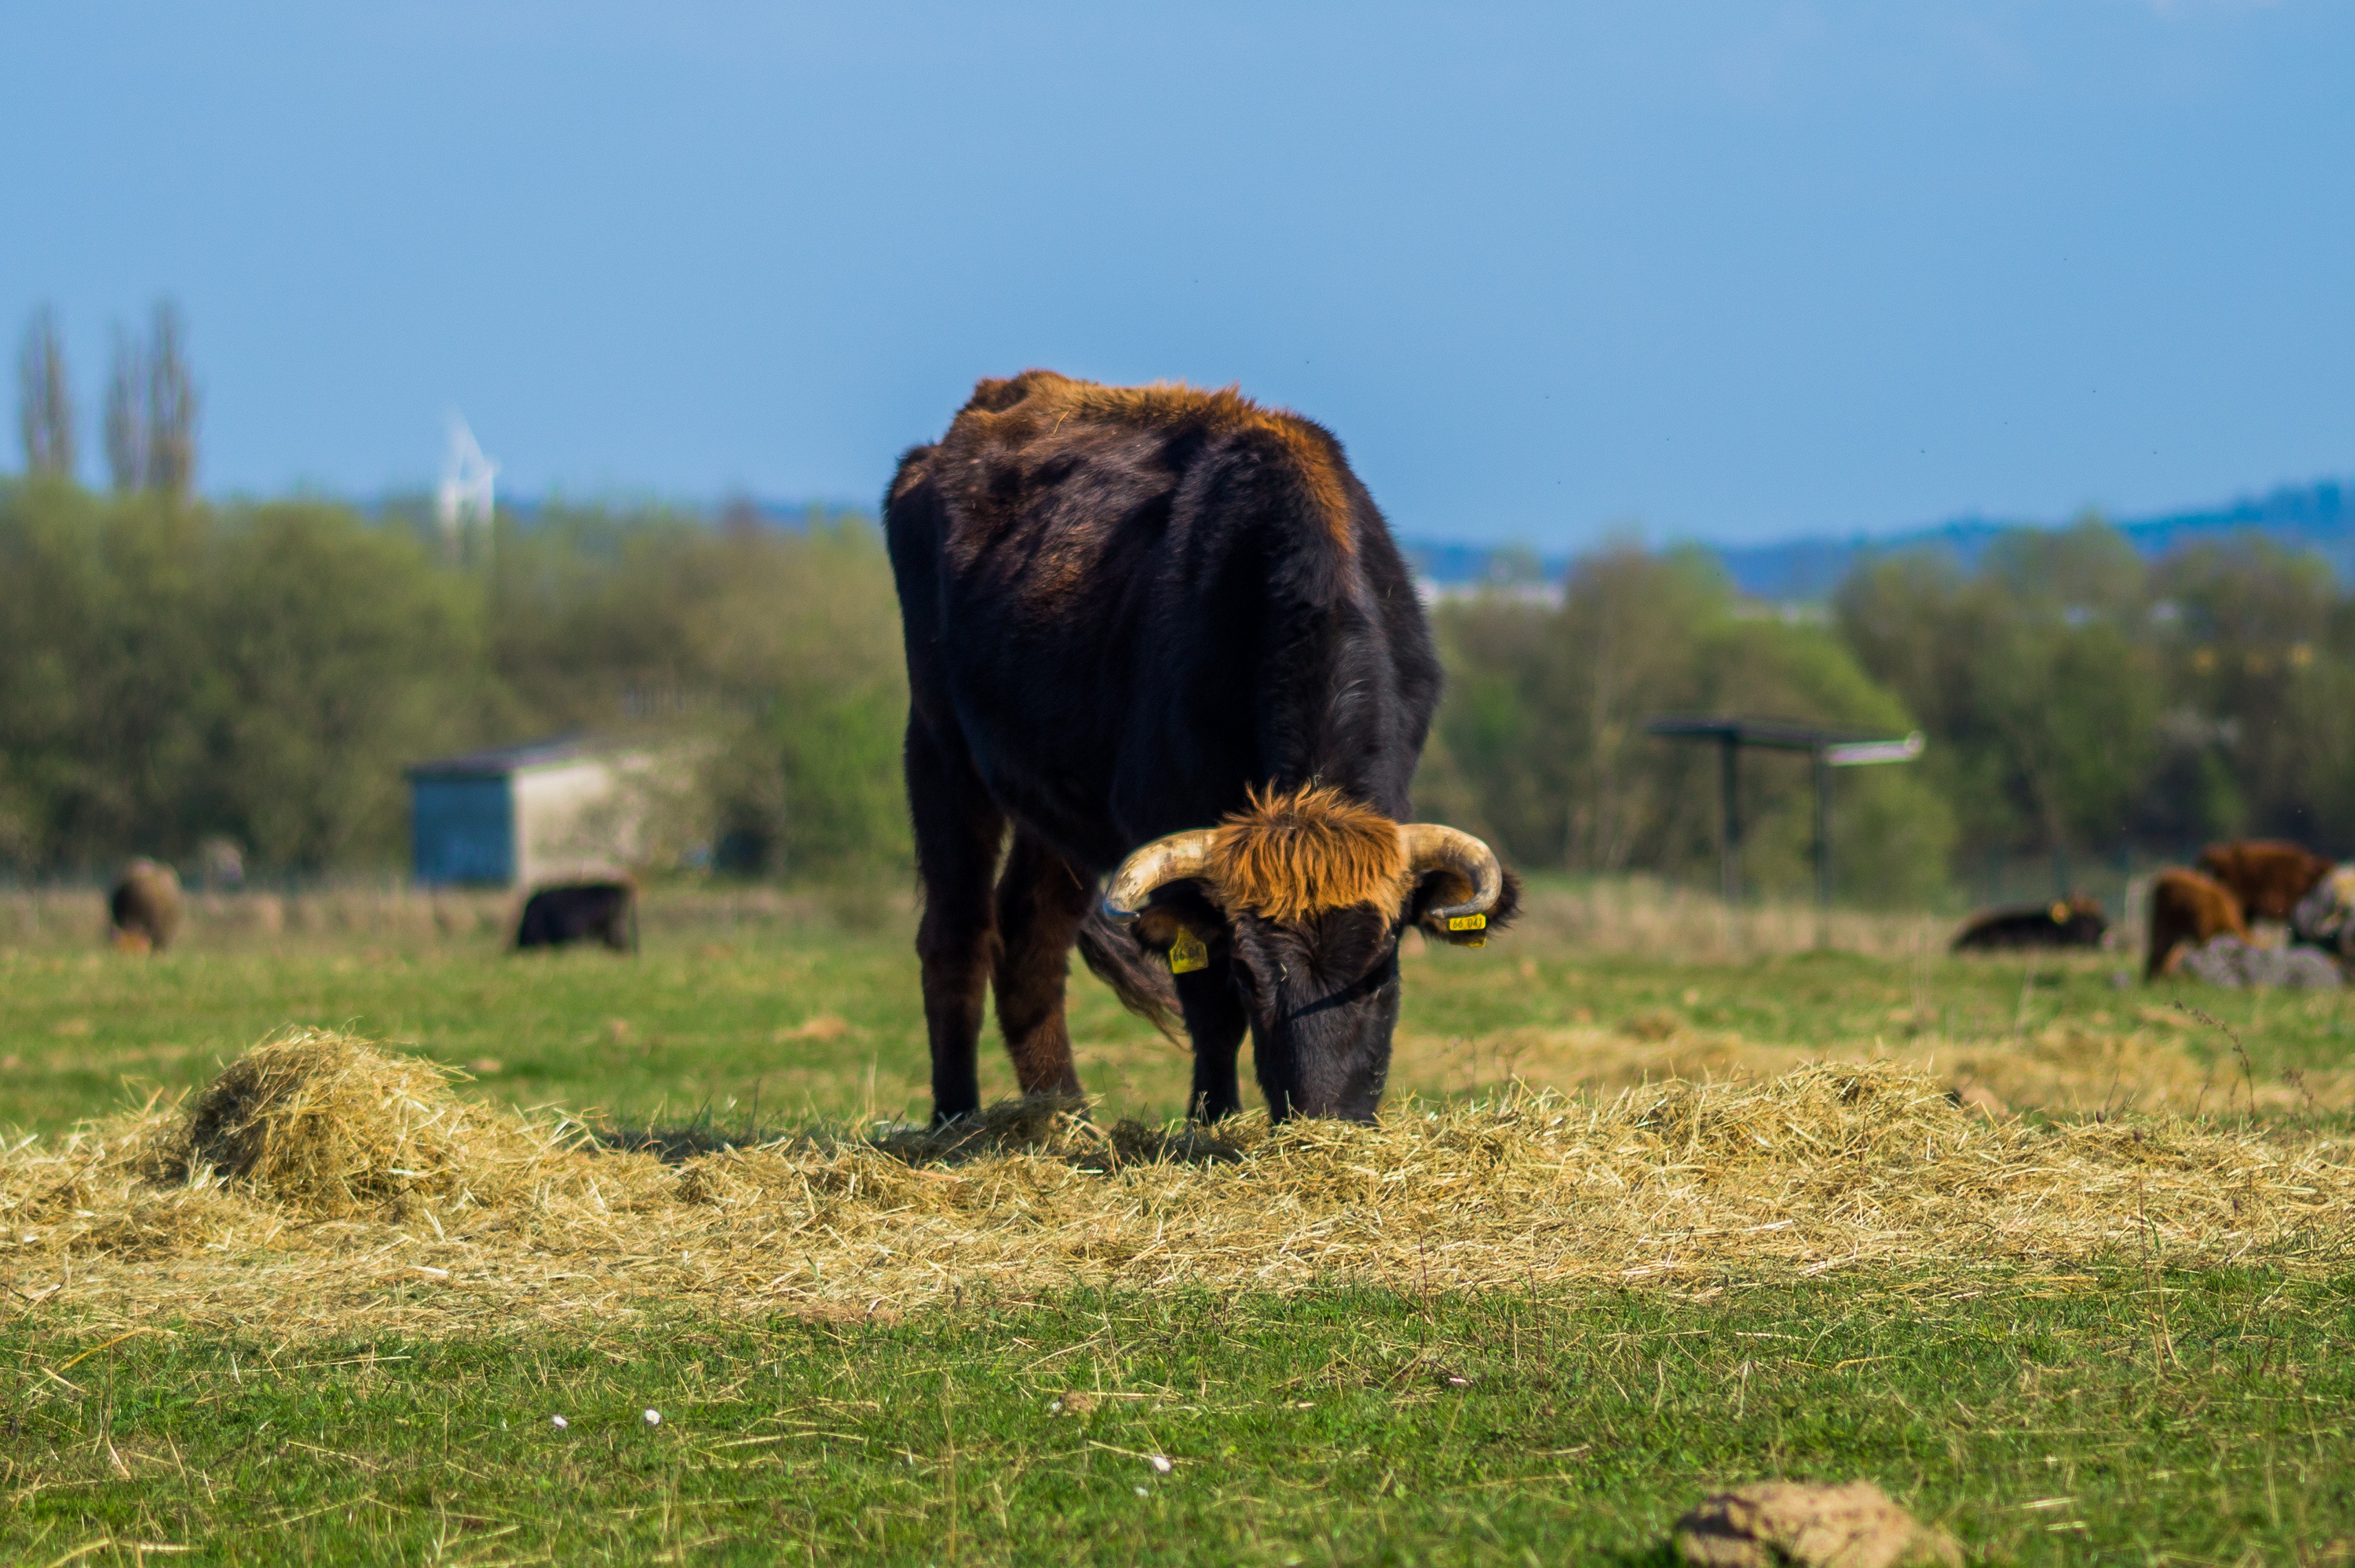
landscape, nature, grass, field, meadow, prairie, wildlife, spring, herd, pasture, grazing, park, mammal, agriculture, fauna, grassland, reserve, germany, bison, ecosystem, desirable, grasses, rural area, north rhine westphalia, cattle like mammal, heck cattle, urvieh, tail cattle